Katoaga

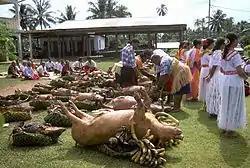
The "katoaga" is an opportunity to assert the authority of customary chiefs through the scope of the social relations they manage to mobilize in the distribution of wealth (here, a ceremony to mark the feast of Saint Pierre Chanel on 28 April in the 2000s).

Sophie Chave-Dartoen points out that each villager takes part in the preparation of the "katoaga" "according to the support he wishes to show for the chief and his community". "Katoagas" are thus an opportunity to demonstrate the unity of the population behind their chief and the authority he exercises. "The chief's authority does not lie in the possession, or even in the free disposal, of wealth [...]; it lies in his ability to gather, in agreement with his community, a large amount of wealth and to distribute it, manifesting [...] the good order of social relations and general prosperity". In the end, participating villagers receive little in the way of material benefits (a share of a pig, a few yams). Nevertheless, the symbolic gains are significant: they confirm individuals' place within the society, gathered around a chief and protected by the ancestors and by God, and can increase personal prestige through the importance of one's gift.